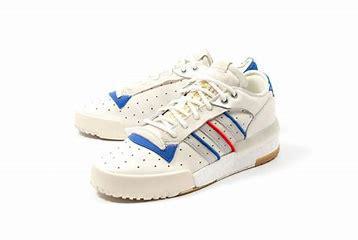
Brand: adidas
Model: Rivalry Rm Skate